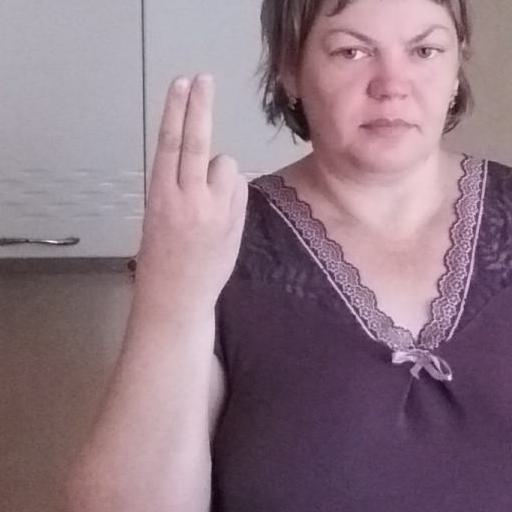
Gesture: two_up_inverted